Mouchette

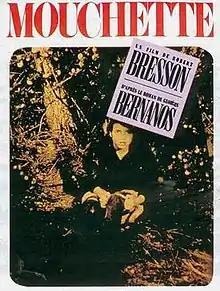
Film poster

Mouchette is a 1967 French tragedy film directed by Robert Bresson, starring Nadine Nortier and Jean-Claude Guilbert. It is based on the novel of the same name by Georges Bernanos. Bresson explained his choice of the novel, saying, "I found neither psychology or analysis in it. The substance of the book seemed usable. It could be sieved."